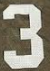
Number: 3